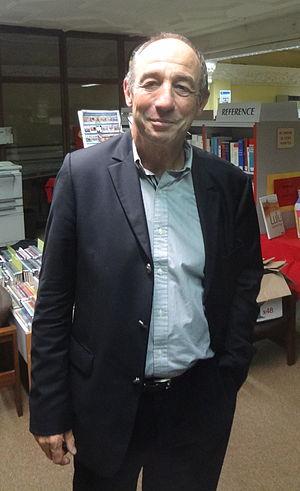
Jean-Michel Aguirre en novembre 2011 à Dublin pour une presentation du rugby francais à l'Aliance Francaise
Jean Gachassin, né le 23 décembre 1941 à Bagnères-de-Bigorre, est un joueur de rugby à XV international français, devenu ensuite président de la Fédération française de tennis de 2009 à 2017. Il évolue durant sa carrière de joueur, de 1960 à 1978, au poste de demi d'ouverture après avoir débuté ailier. Il joue également à l'arrière ou au centre.
L’équipe de France de rugby à sept est l’équipe qui représente la France dans les compétitions majeures de rugby à sept. Elle participe à la Seven's Grand Prix Series, le World Rugby Sevens Series et la Coupe du monde. Elle rassemble les meilleurs joueurs de France sous le patronage de la Fédération française de rugby.
Jean-Michel Aguirre est un joueur et entraîneur français de rugby à XV, évoluant au poste de demi de mêlée puis arrière. Il porte le maillot de équipe de France à 39 reprises, inscrivant 123 points.